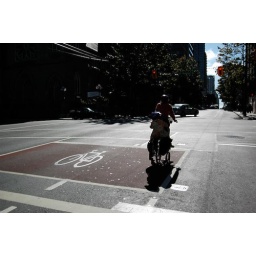
A nice, large bike box in the heart of downtown.